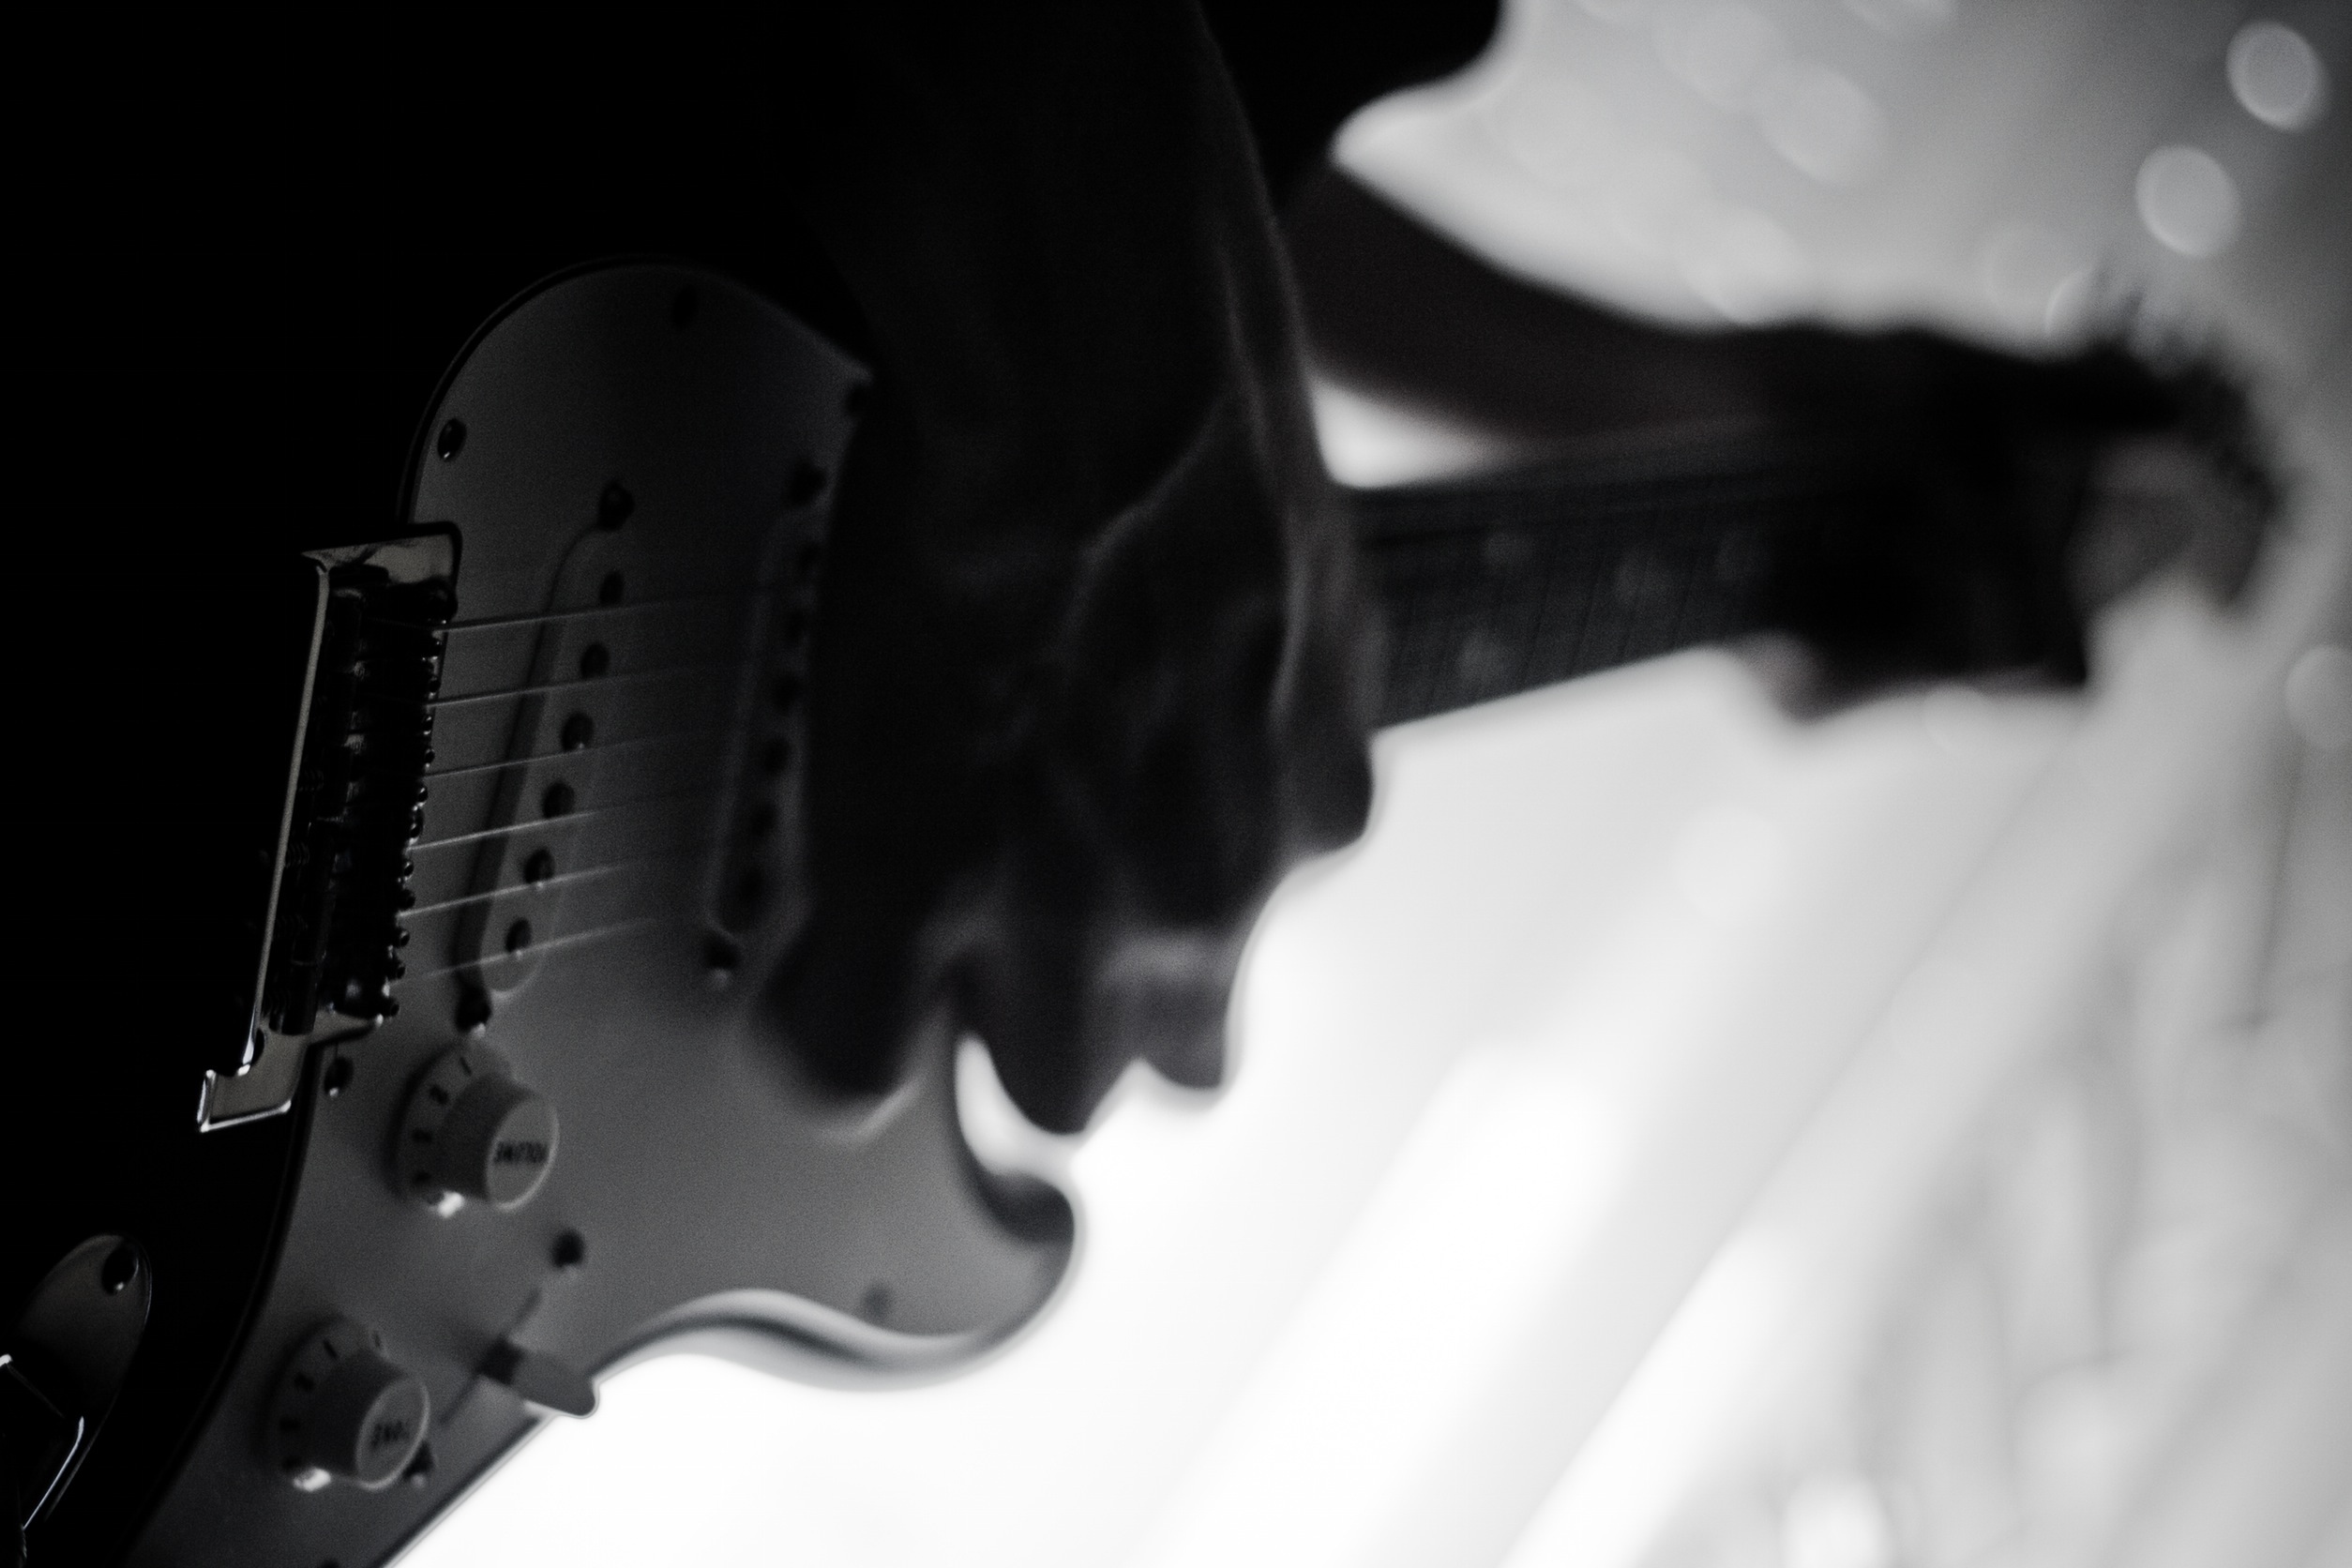
music, black and white, white, guitar, acoustic guitar, musician, black, monochrome, electric guitar, musical instrument, close up, guitarist, bass guitar, monochrome photography, string instrument, bowed string instrument, plucked string instruments